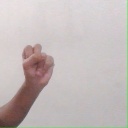
अक्षर: स